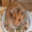
Label: hamster